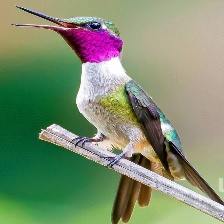
Species: AMETHYST WOODSTAR
Scientific name: CALLIPHLOX AMETHYSTINA
ImageNet parent category: hummingbird